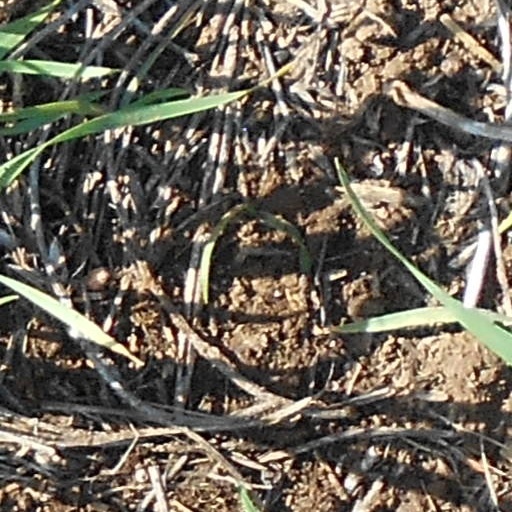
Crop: wheat